2012–13 Rotherham United F.C. season

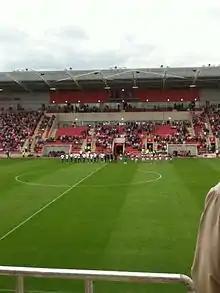
"Rotherham" line-up with "Barnsley" in the first ever game to be held at "The New York Stadium".

The first training session of the season was held on week commencing 2 July 2012, 13 days previous to the first pre-season fixture against local team Parkgate. It was a vital time, as the players got a long jog and light training to get back into the football routine; as well as meeting the summer recruitments. On 14 July 2012, a few hours after the 0-6 victory against Parkgate, The Millers flew out to a training camp in the Algarve District of Portugal. On 18 July 2012, Rotherham locked horns with nearby training Oldham Athletic. Managed by Paul Dickov, Oldham were a stature of whom were a League One side. Surprisingly, Steve Evans' men came out on top 3–1. The players returned home the next day to prepare for the upcoming pre-season.